Byronic hero

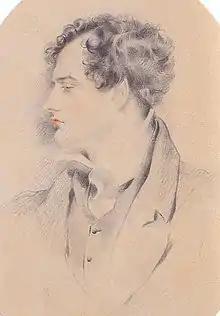
Byron c. 1816, by Henry Harlow

The Byronic hero is a variant of the Romantic hero as a type of character, named after the English Romantic poet Lord Byron. Historian and critic Lord Macaulay described the character as "a man proud, moody, cynical, with defiance on his brow, and misery in his heart, a scorner of his kind, implacable in revenge, yet capable of deep and strong affection".